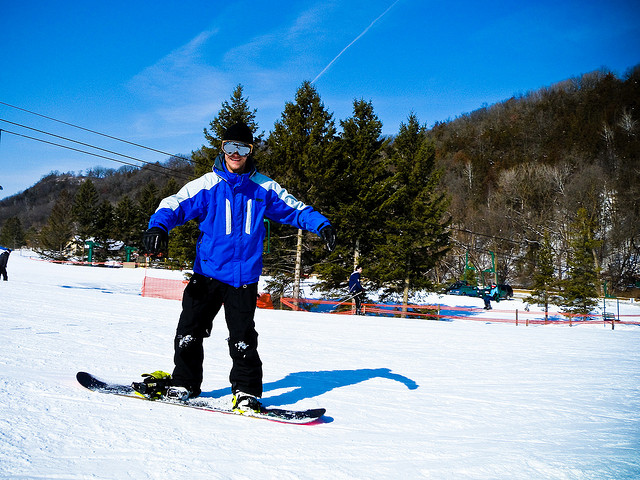
user: Given an image and a question. Answer the question in a short answer. Question: Name the dress material of this boy shown in this picture? Short Answer:
assistant: nylon